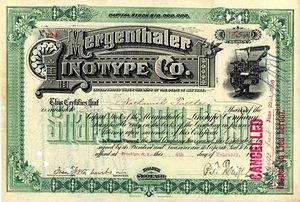
La Mergenthaler Linotype Company est une société fondée à Brooklyn, en 1886 pour vendre la machine de composition automatique inventée par Ottmar Mergenthaler. Grâce à la machine Linotype, elle est devenue la plus grande société dans l'outillage typographique au monde ; en dehors des États-Unis, son seul concurrent était la société américano-anglaise Monotype Corporation.